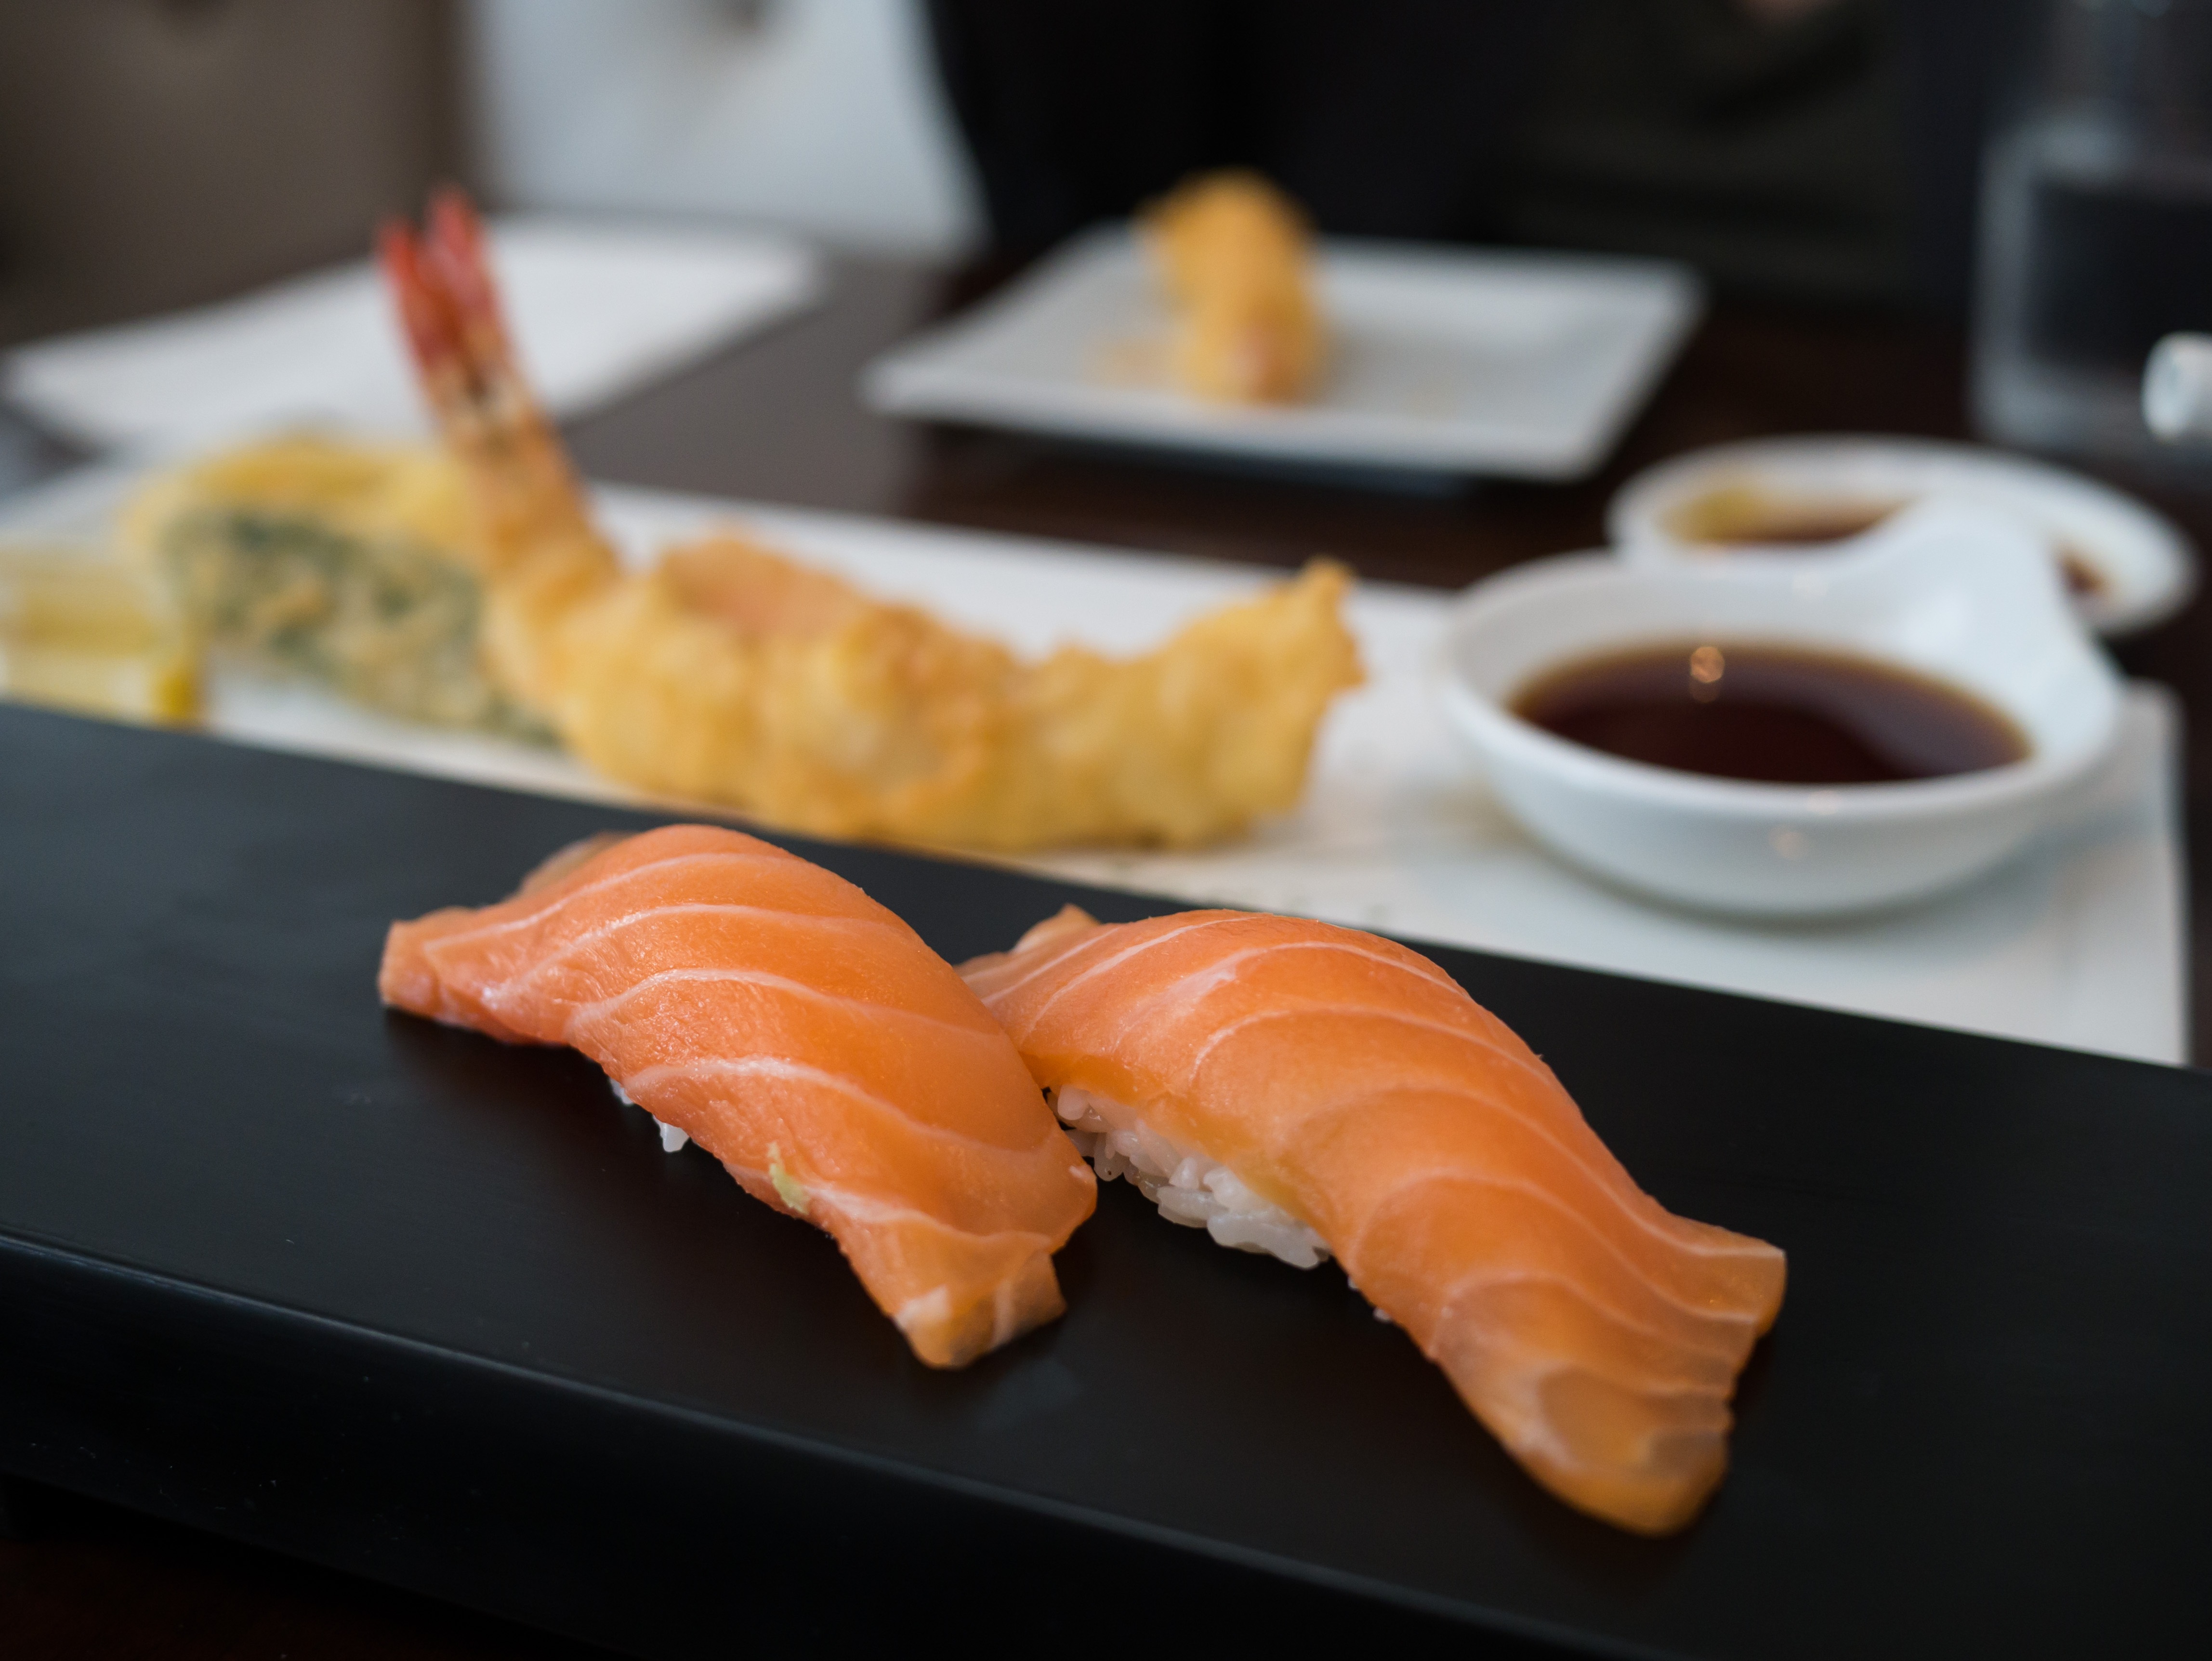
dish, meal, food, fish, cuisine, asian food, sushi, sake, chinese food, smoked salmon, nigiri